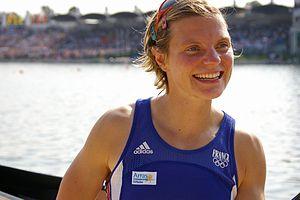
Marie Delattre, lors des Championnats du Monde de Duisburg en 2007
Pour sa 26ᵉ participation à des Jeux d'été, l'équipe de France olympique a remporté 43 médailles aux Jeux olympiques d'été de 2008 à Pékin, se situant au 10ᵉ rang du tableau des médailles par nations. La délégation française, amenée par son porte-drapeau, le canoéiste Tony Estanguet, était composée de 323 athlètes. La Commission nationale du sport de haut niveau a validé la liste définitive le 28 juillet.
Marie Delattre, née le 4 mars 1981 à Arras, est une kayakiste française, pratiquant la course en ligne.